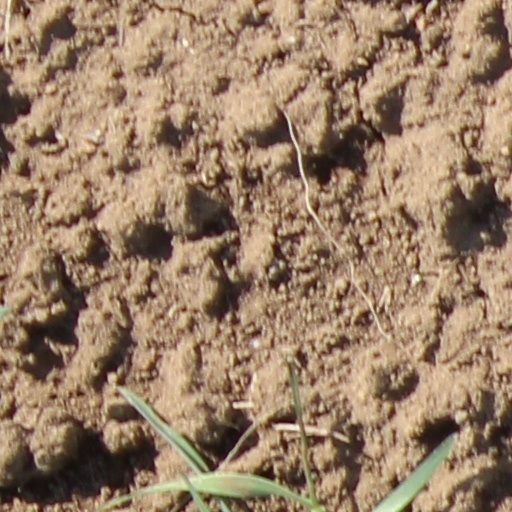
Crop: wheat